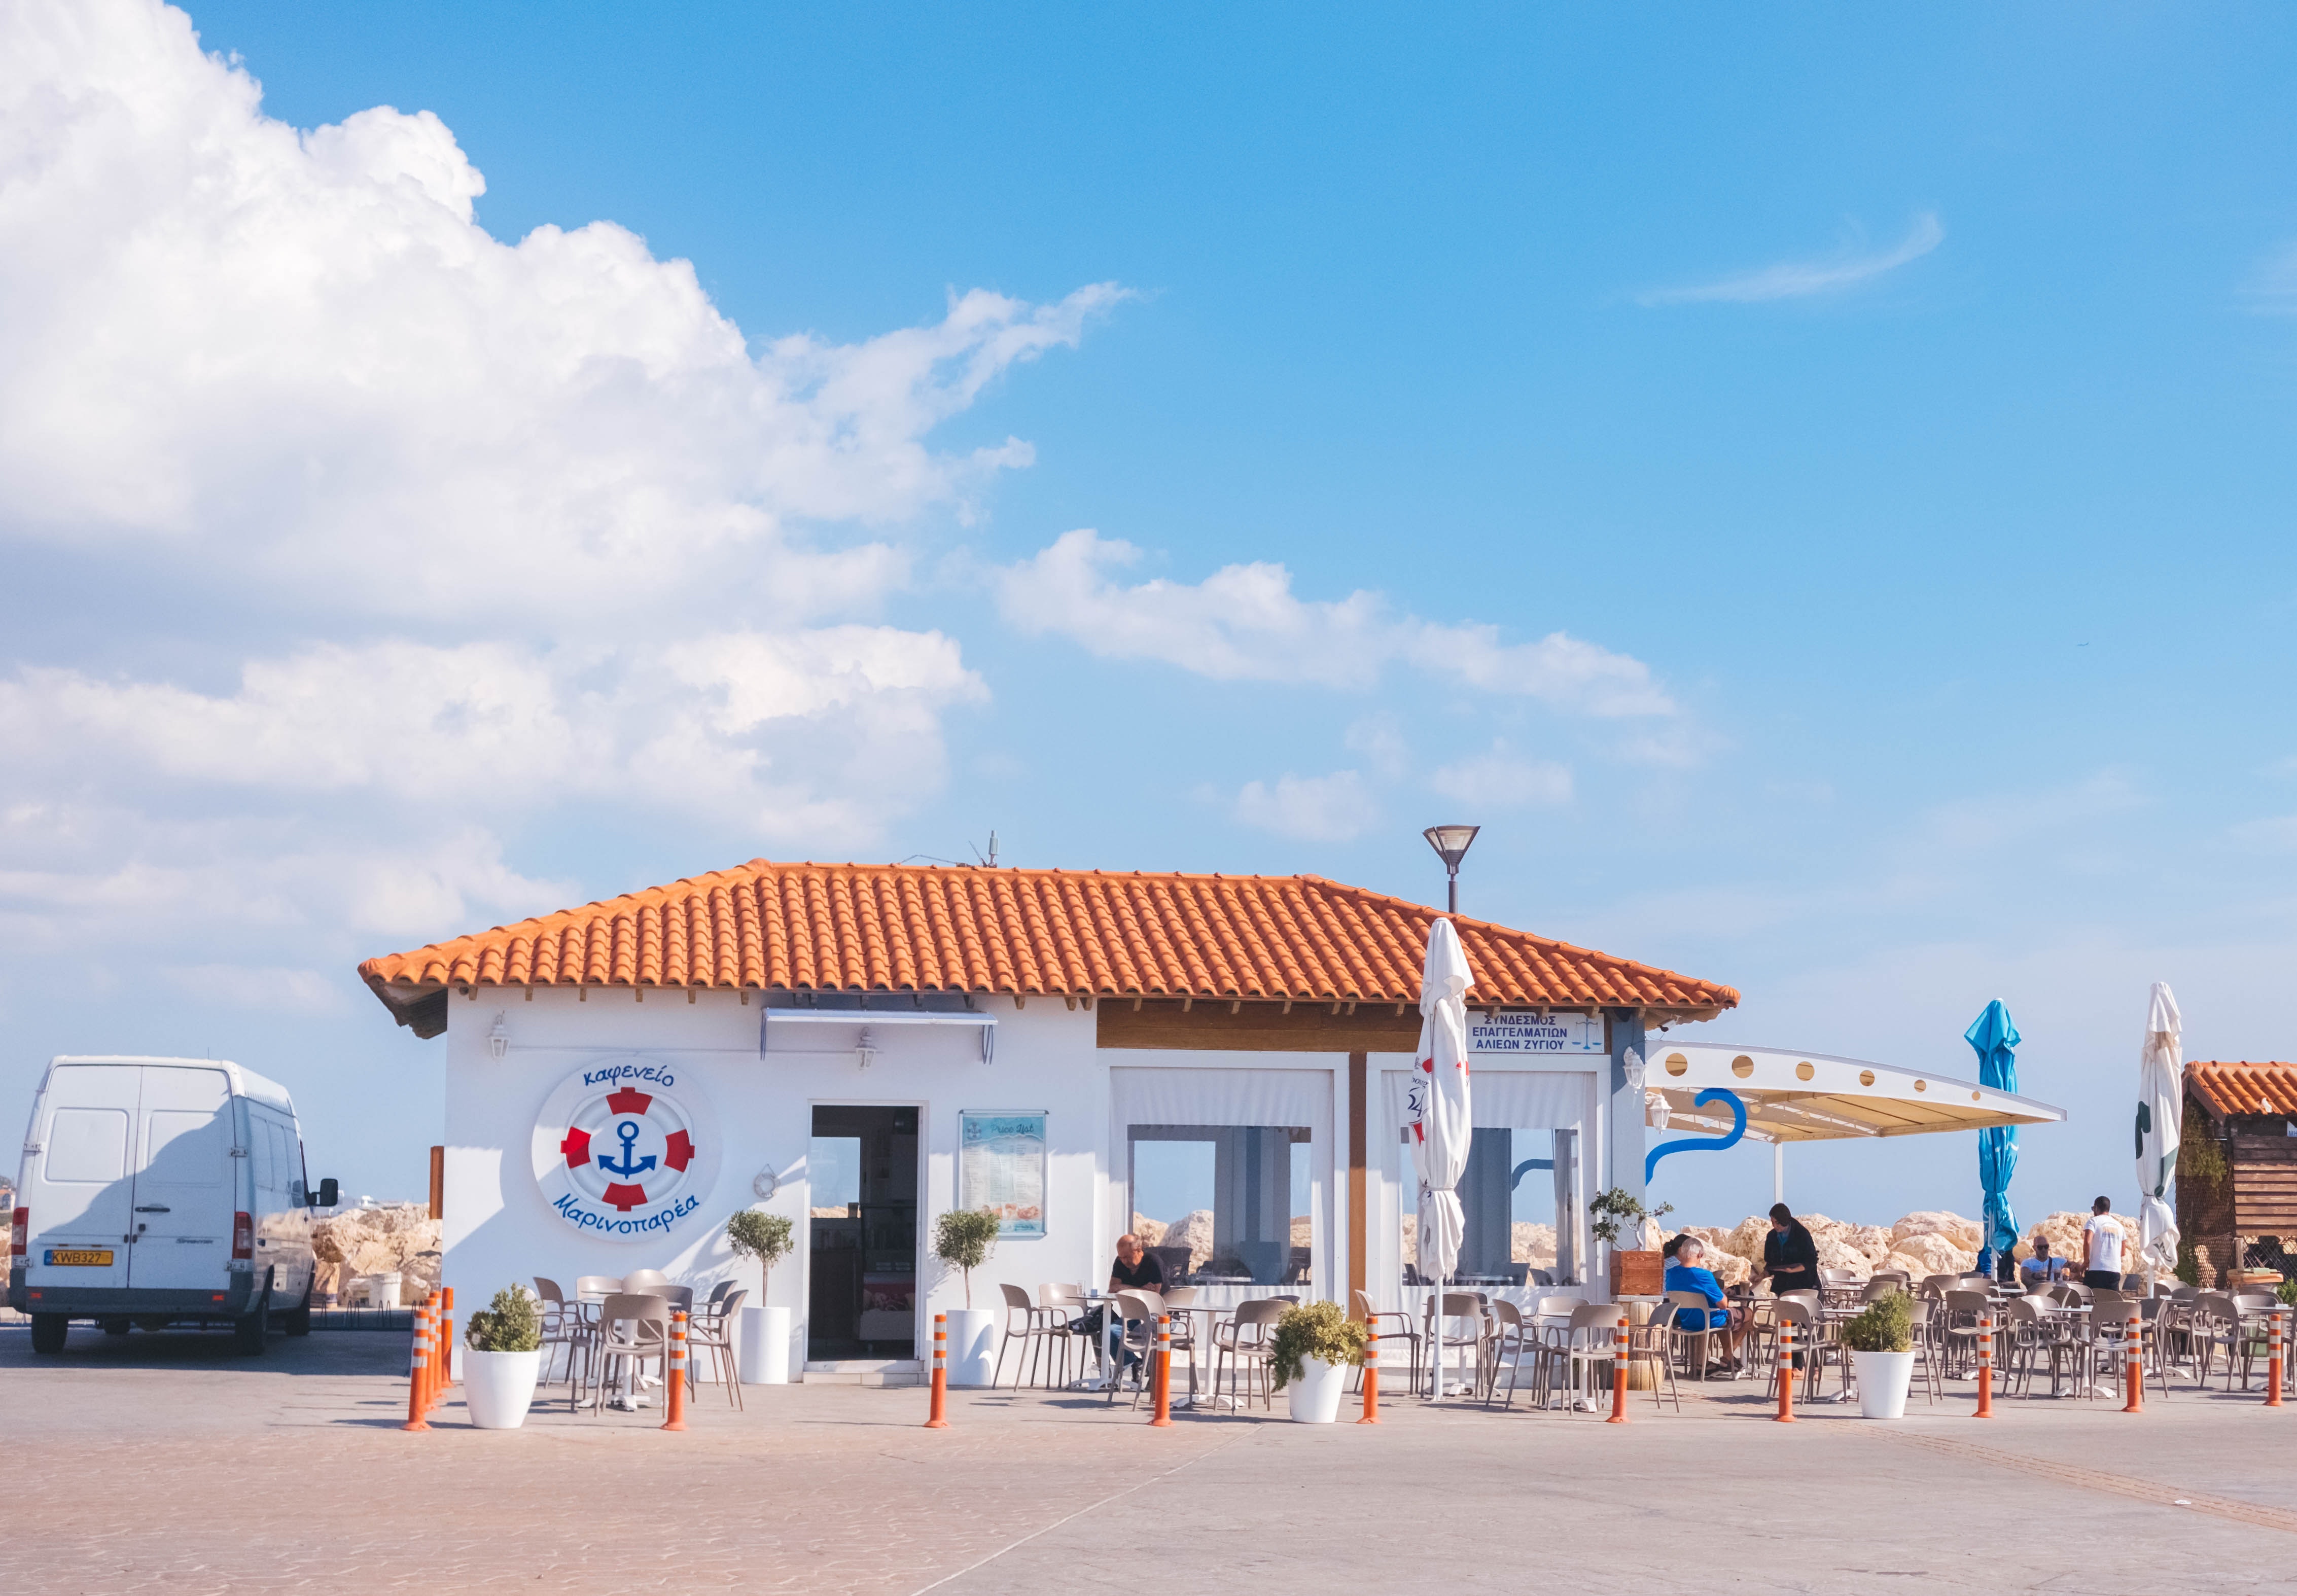
sky, building, vacation, beach, house, tourism, architecture, cloud, city